Skate4Cancer

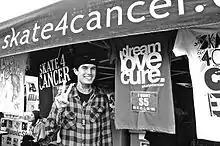
Rob Dyer in front of a booth for Skate4Cancer

Skate4Cancer (later known as DreamLoveCure) was a cancer advocacy foundation started by Canadian Rob Dyer in 2004. Skate4Cancer focused on raising awareness for various cancers, cancer screening, and preventative care.